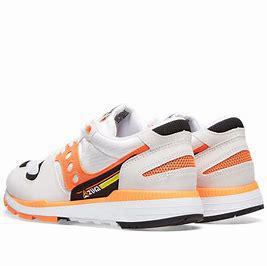
Brand: Saucony
Model: Azura